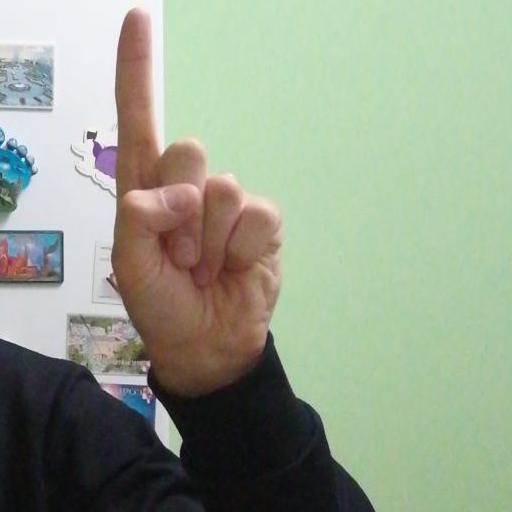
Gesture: one